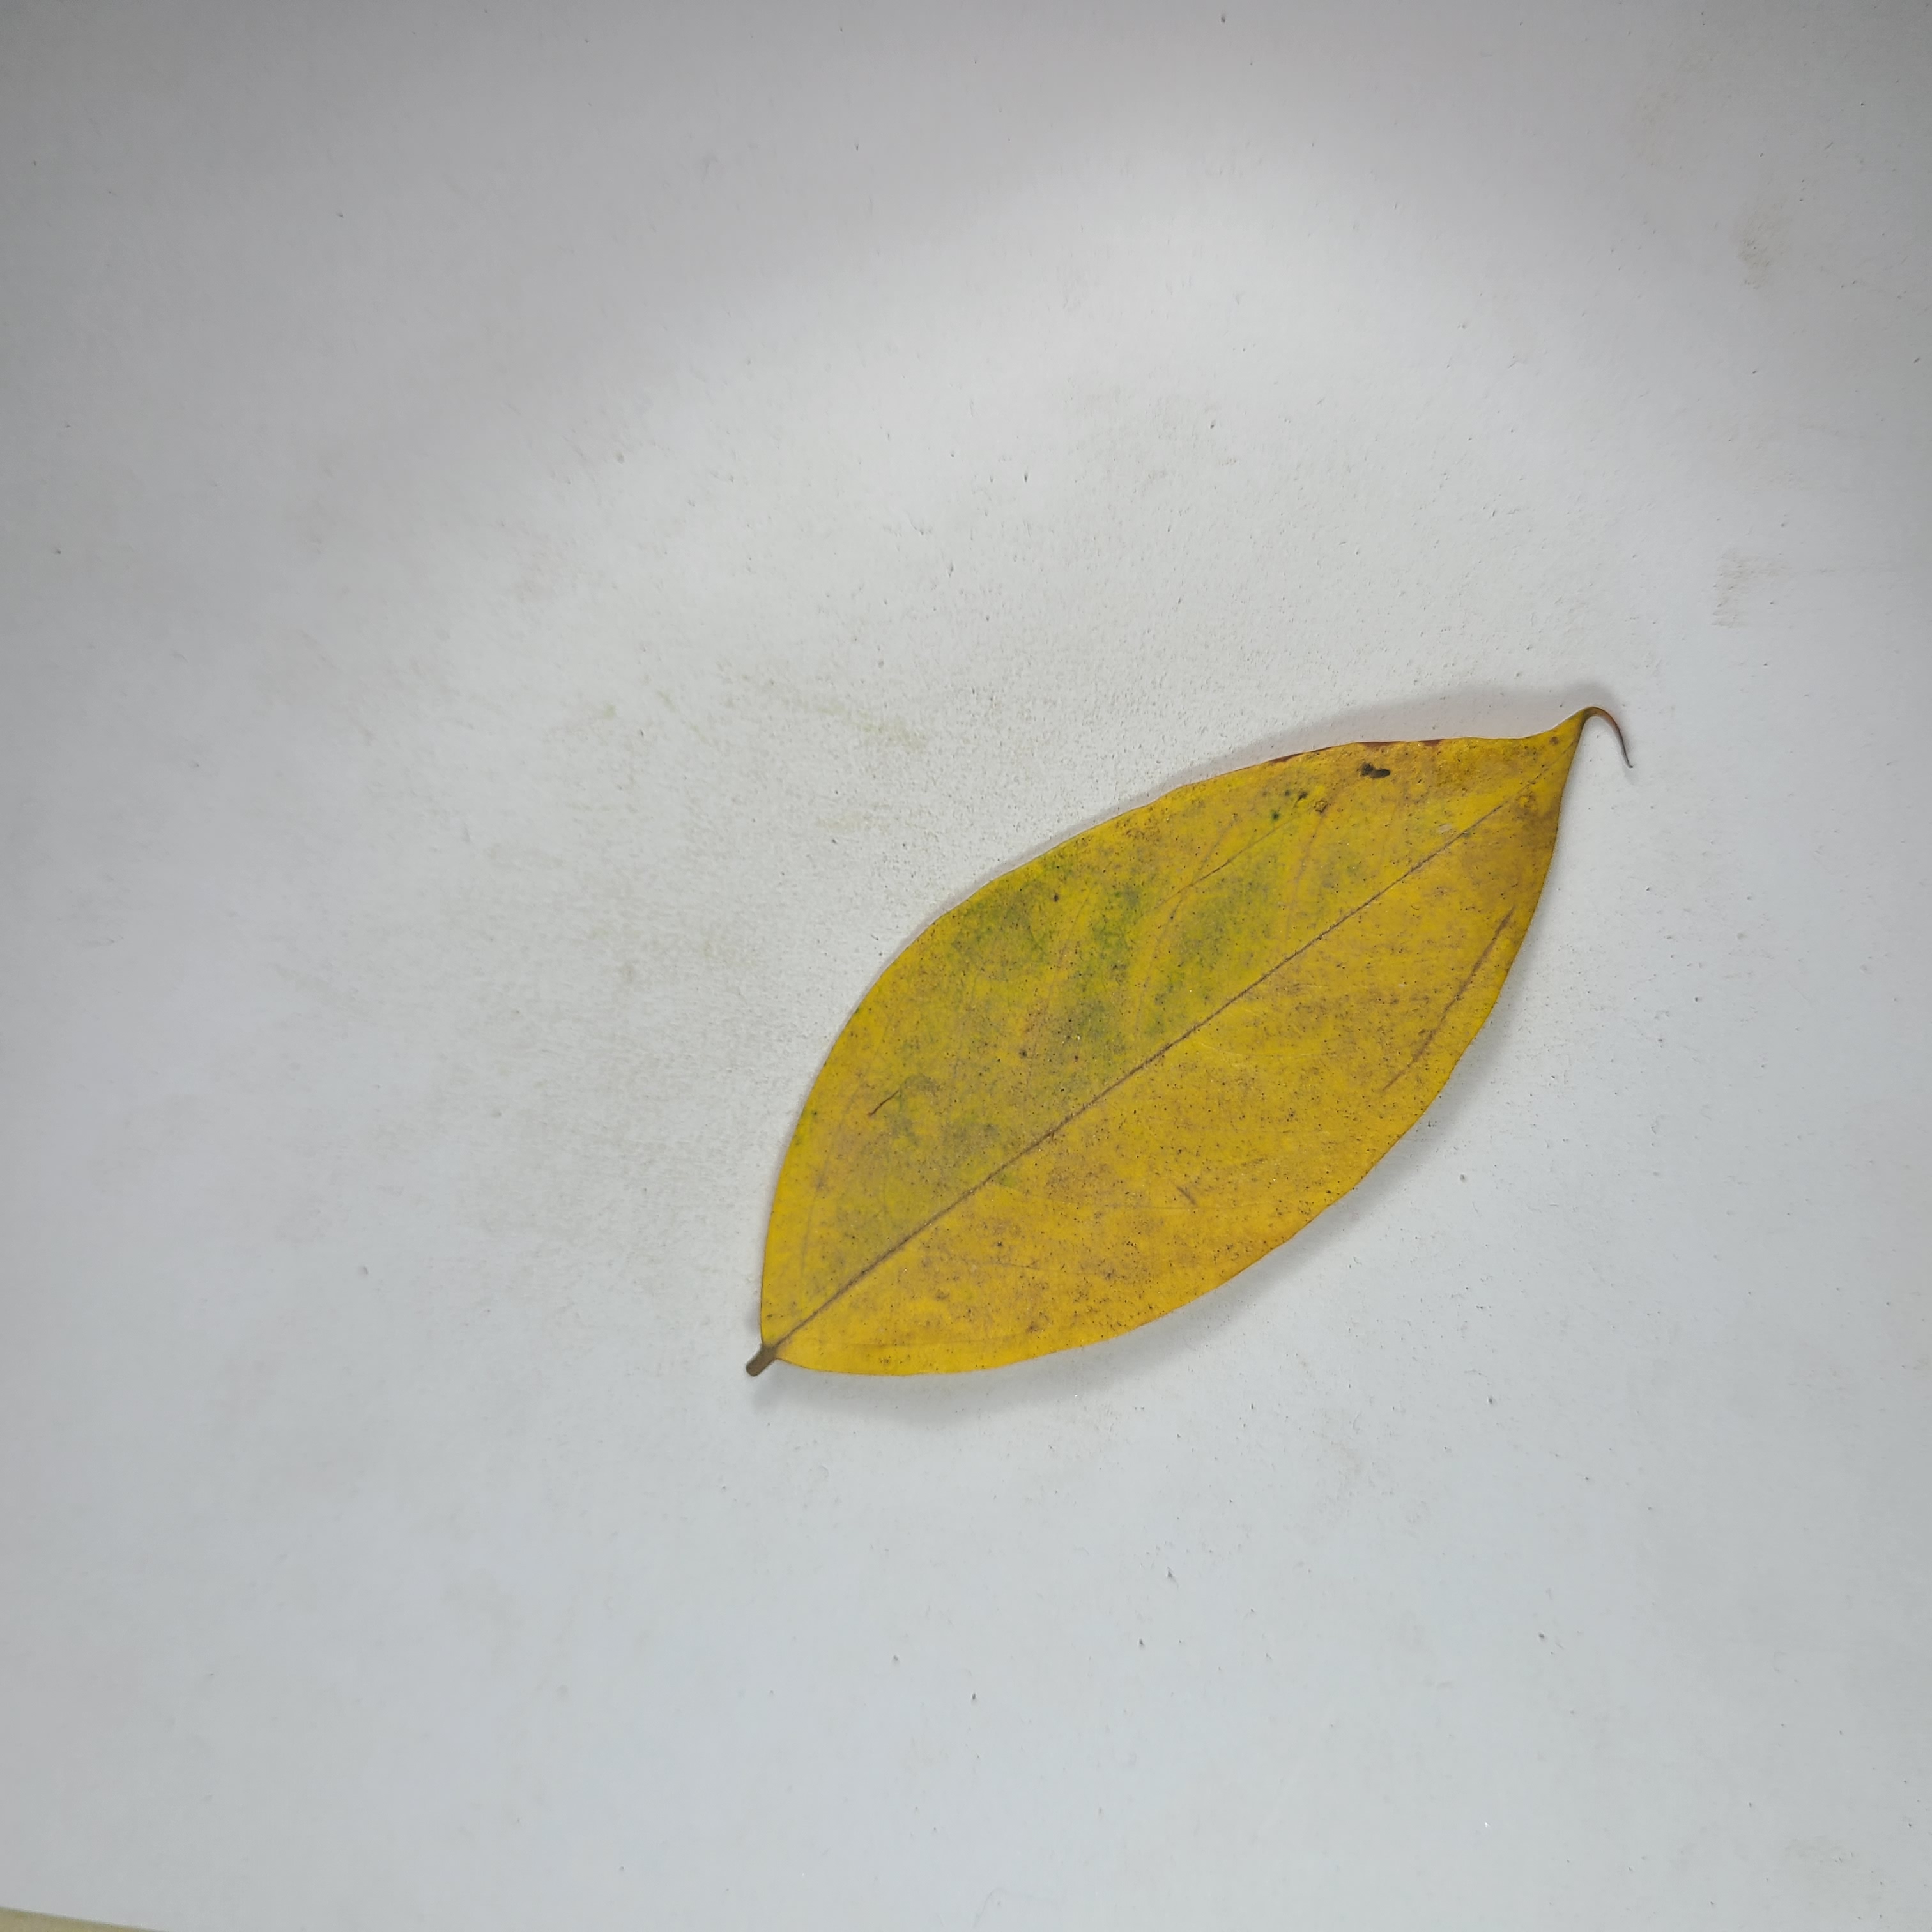
Label: Yellow Leaves